Arachnids as food

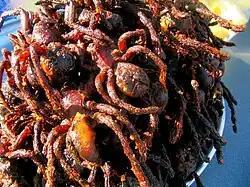
Fried spiders for sale at the market in Skuon

About 15 species of spiders are scientifically described as being edible, with a history of human consumption. These edible spiders include: